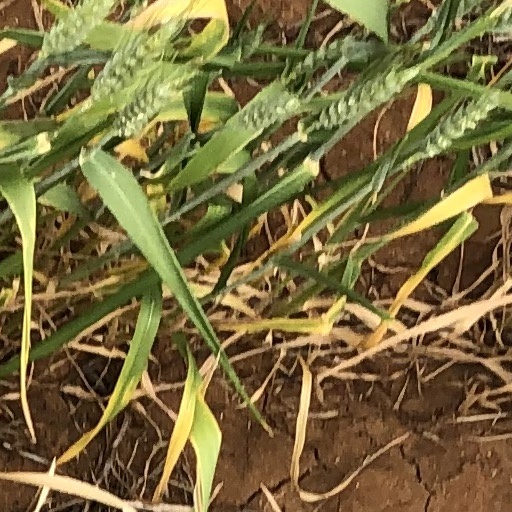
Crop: wheat